Education in Spain

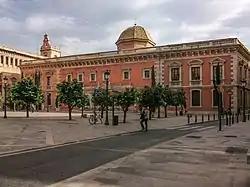
University of Valencia oldest in the Valencian Community

Spanish Baccalaureate or consists of two optional additional final years in high school (mandatory education is until students are 16 years old), required if the student wants to attend university. Once students have finished Bachillerato, they can take their University Entrance Exam, "Pruebas de Acceso a la Universidad" (PAU), popularly called "Selectividad". Selectividad is composed of two parts: the "general" section, which is mandatory for everyone, and the "specific" section, which consists of focus topics based on the students' academic interests and is theoretically optional. Selectividad is scored out of 14 points and students grade average and this score is then used to calculate students overall grade point average. In fact, 60% of this overall score is composed based on the students' GPA in Bachillerato and 40% of the score is based on the Selectividad grade.